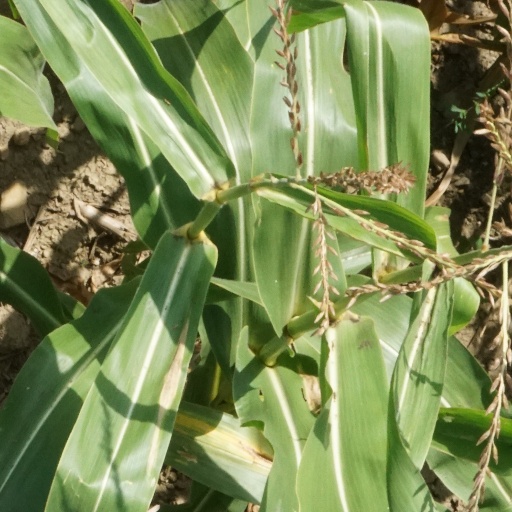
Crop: maize; corn